Dolf Zillmann

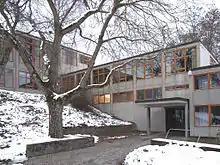
Ulm School of Design

Zillmann would go back to formal study at the Ulm School, studying in the fields of communication and cybernetics, engaging with many different academics in the field outside of Ulm such as the German aesthetics philosopher Max Bense at the University of Stuttgart and Professor of visual science Herbert Schober at the University of Munich. Zillmann would acquire his diploma in communication and cybernetics in 1959 while also working as a scientific advisor for a holding company in Zurich. Zillmann's role predominantly involved the practical application of communications research to assist in marketing campaigns for several of the companies it parented, working there from 1959 - 1965.